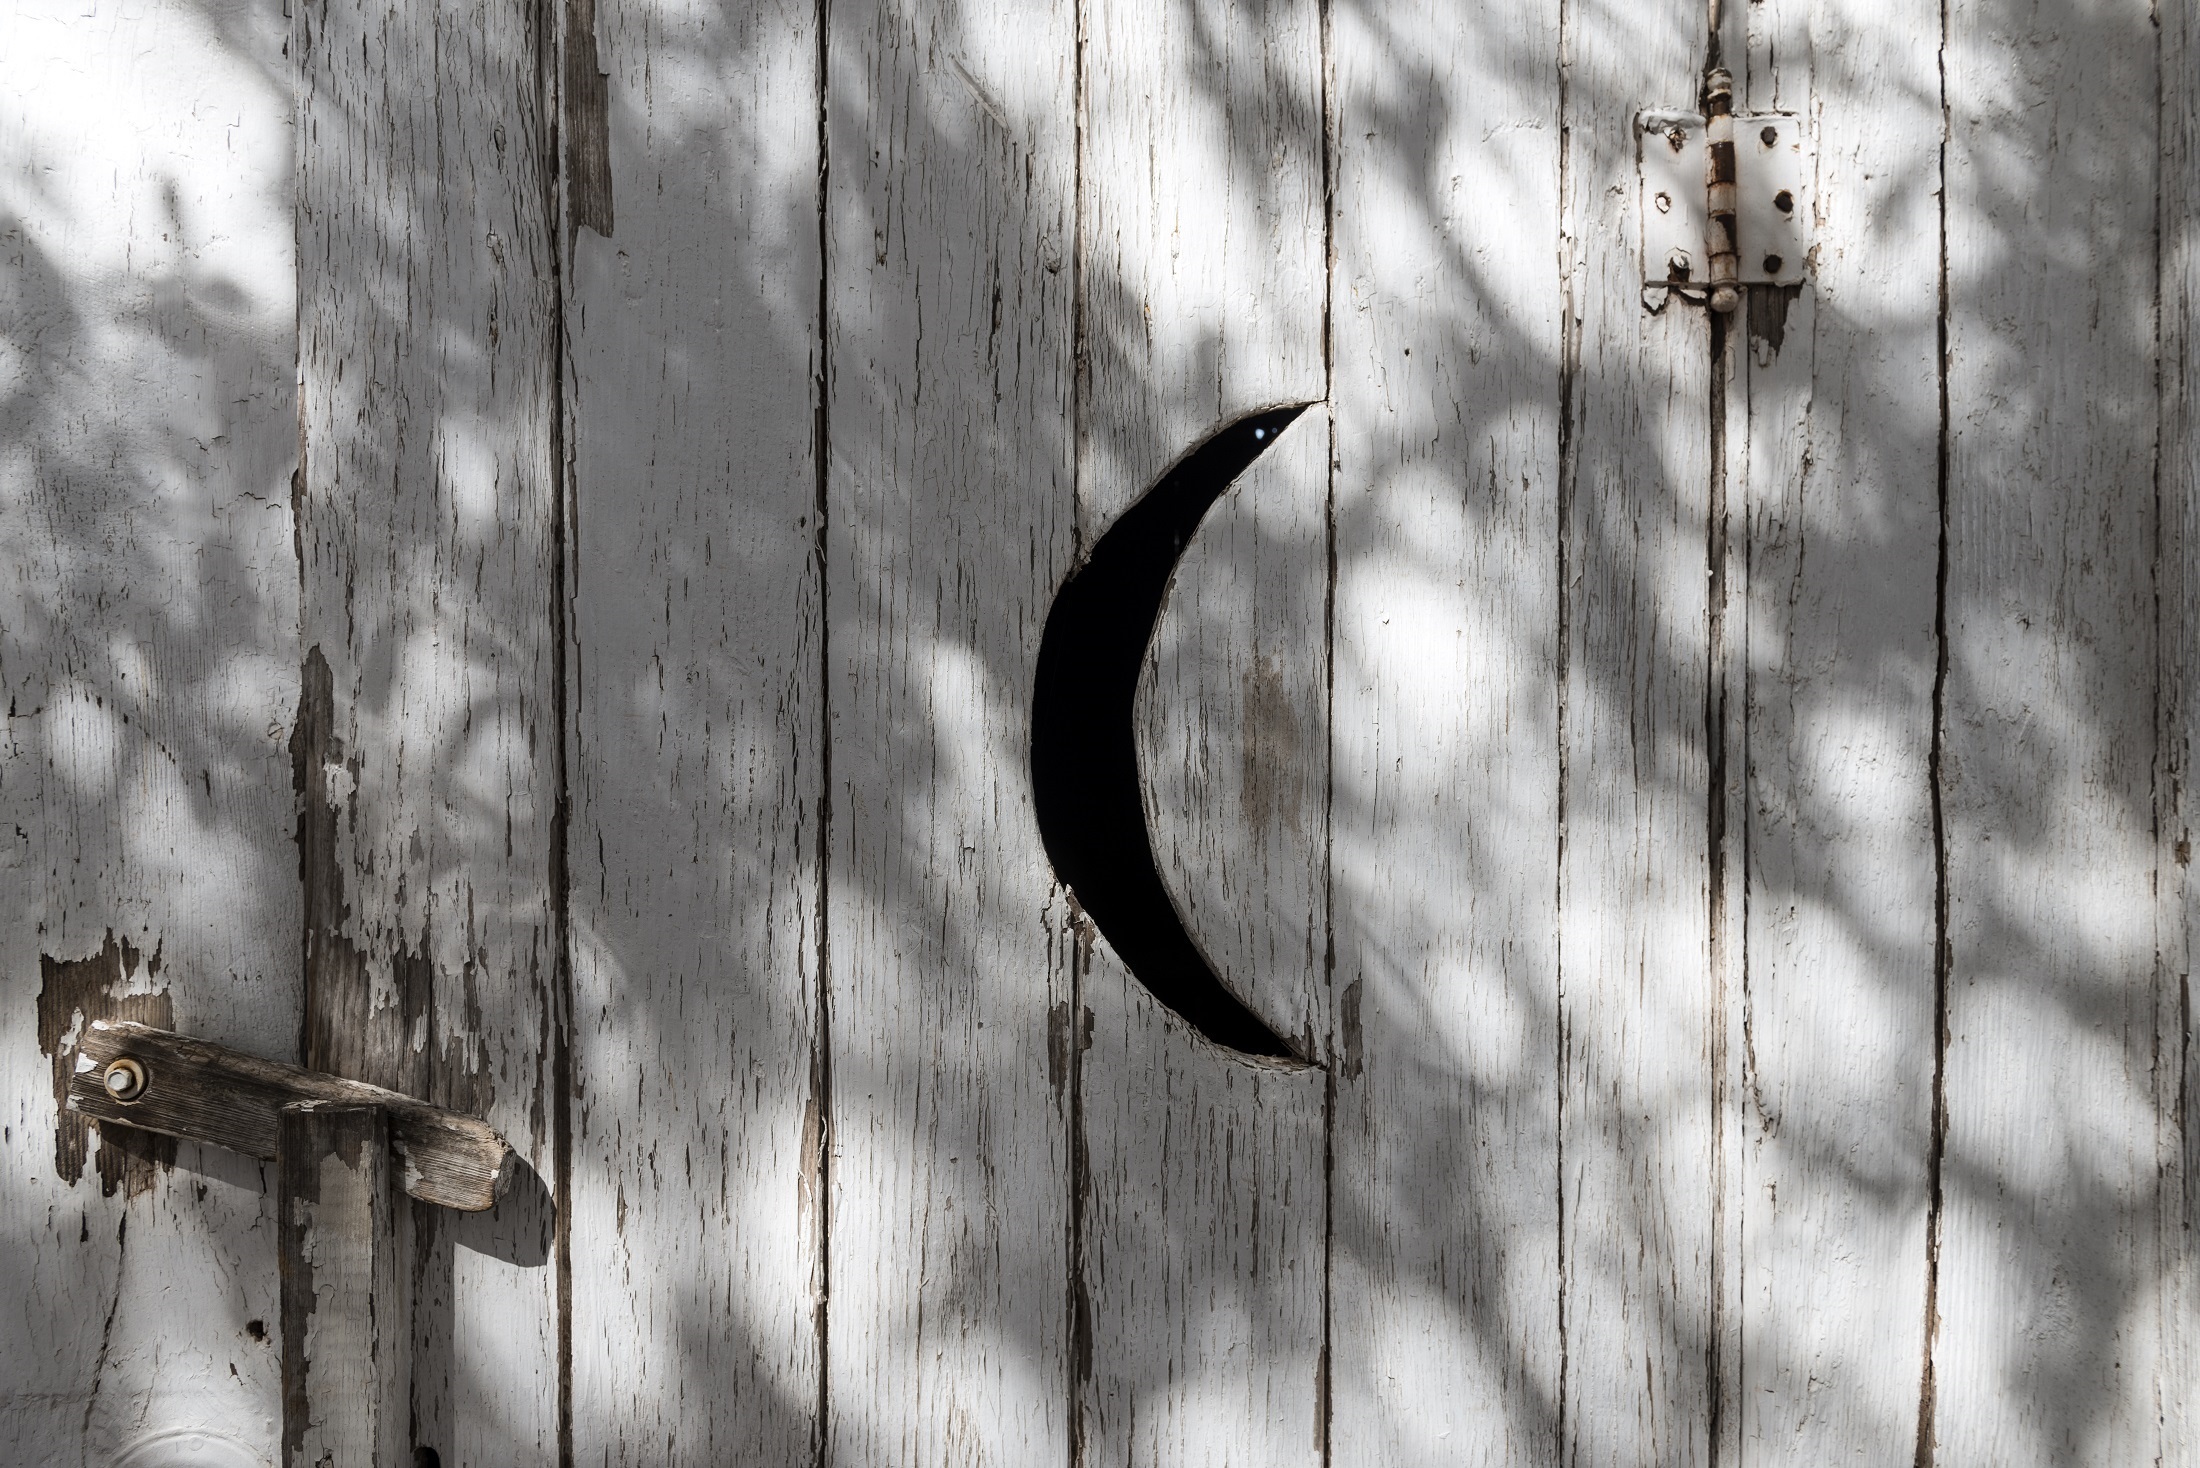
branch, snow, winter, black and white, architecture, structure, wood, white, vintage, countryside, texture, number, building, old, country, rustic, shack, rural, reflection, weather, toilet, black, monochrome, moon, weathered, outdoors, shadows, restroom, wooden, carved, shape, traditional, facility, latrine, monochrome photography, outhouse door